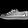
Label: Sneaker